2009–10 Tottenham Hotspur F.C. season

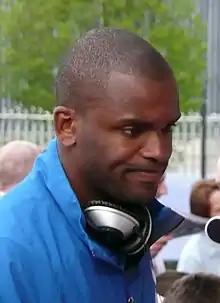
Darren Bent eventually moved to Sunderland after a protracted negotiation period

Tottenham's transfer involvement began on the first day of the newly opened transfer window, with the release of several reserve and youth players, the most notable being former Portuguese international Ricardo Rocha, who in late August joined Belgian outfit Standard Liège. Tottenham's outgoing transfers continued into July, as defensive midfielder Didier Zokora joined Sevilla for around £8.6 million, swiftly followed by Welsh international right-back Chris Gunter making a £1.75 million move to Nottingham Forest, following his loan spell with them at the end of the 2008–09 season. Also, Brazilian left-back Gilberto ended his spell at Spurs, moving back to Cruzeiro in the Brasileirão.